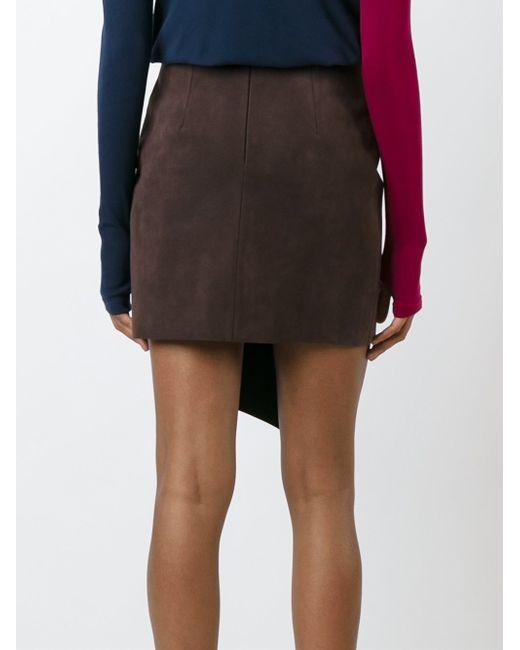
Brauner Mikrominirock aus Wildleder mit verschwindendem Reißverschluss